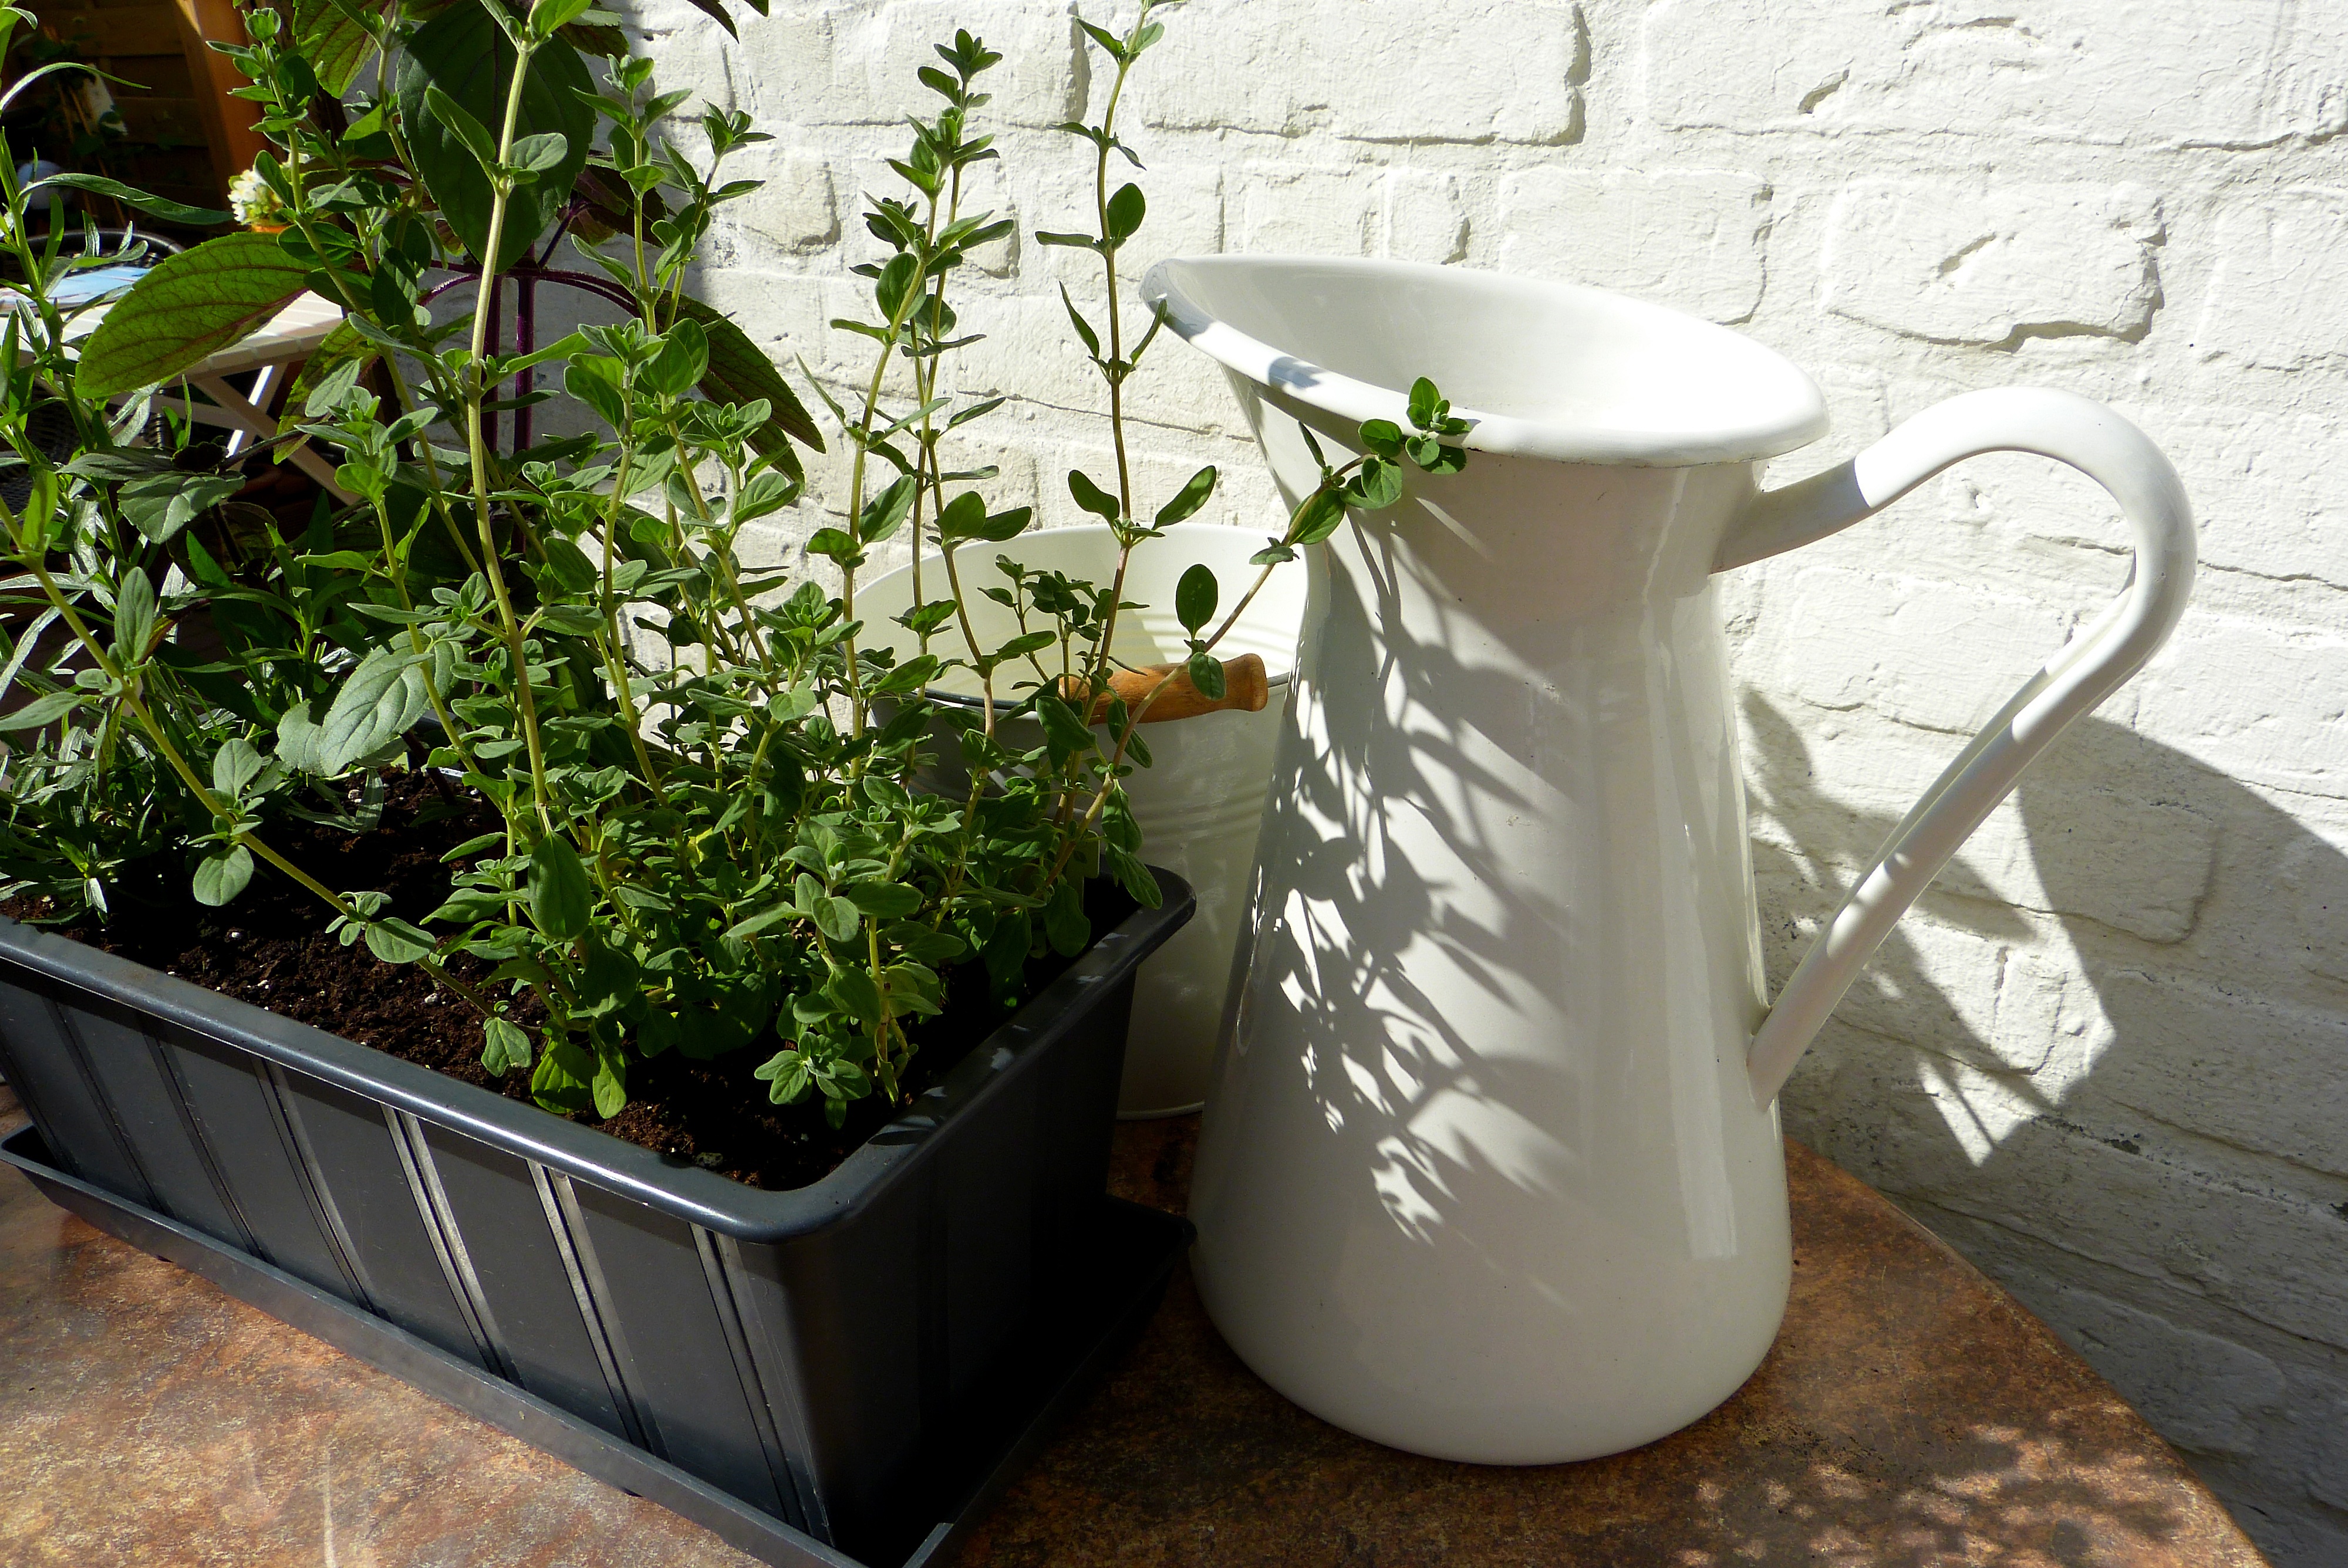
nature, plant, sun, white, flower, pot, green, spice, herb, shadow, garden, flowerpot, oregano, frisch, edible, herbs, culinary herbs, kitchen herb